Colonial history of the United States

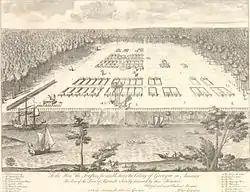
Savannah in the Province of Georgia in the early 18th century

The Pilgrims were a small group of Puritan separatists who felt that they needed to physically distance themselves from the Church of England. They initially moved to the Netherlands, then decided to re-establish themselves in America. The initial Pilgrim settlers sailed to North America in 1620 on the "Mayflower". Upon their arrival, they drew up the Mayflower Compact, by which they bound themselves together as a united community, thus establishing the small Plymouth Colony. William Bradford was their main leader. After its founding, other settlers traveled from England to join the colony.